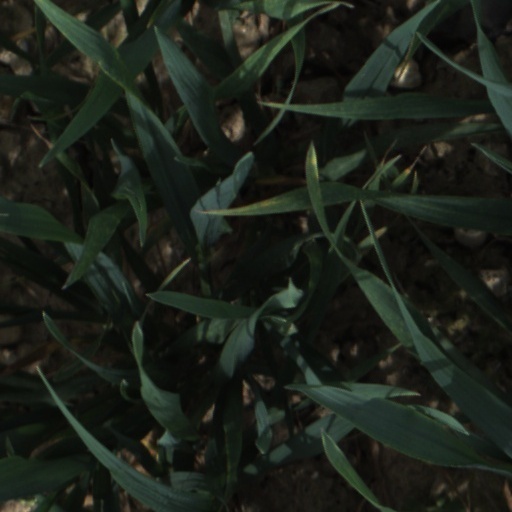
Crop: wheat